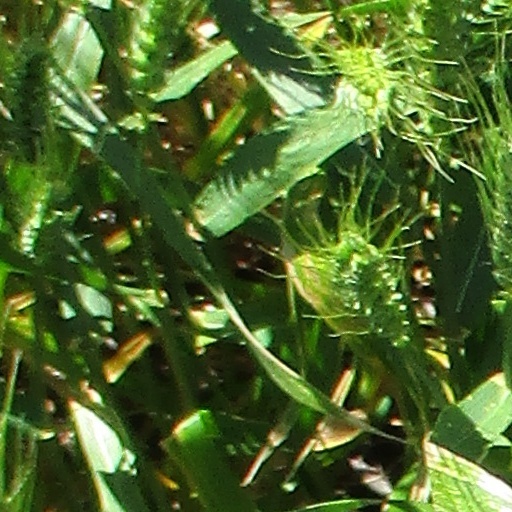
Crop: wheat